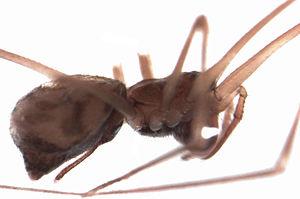
Pahoroides courti est une espèce d'araignées aranéomorphes de la famille des Physoglenidae.
Les Physoglenidae sont une famille d'araignées aranéomorphes.